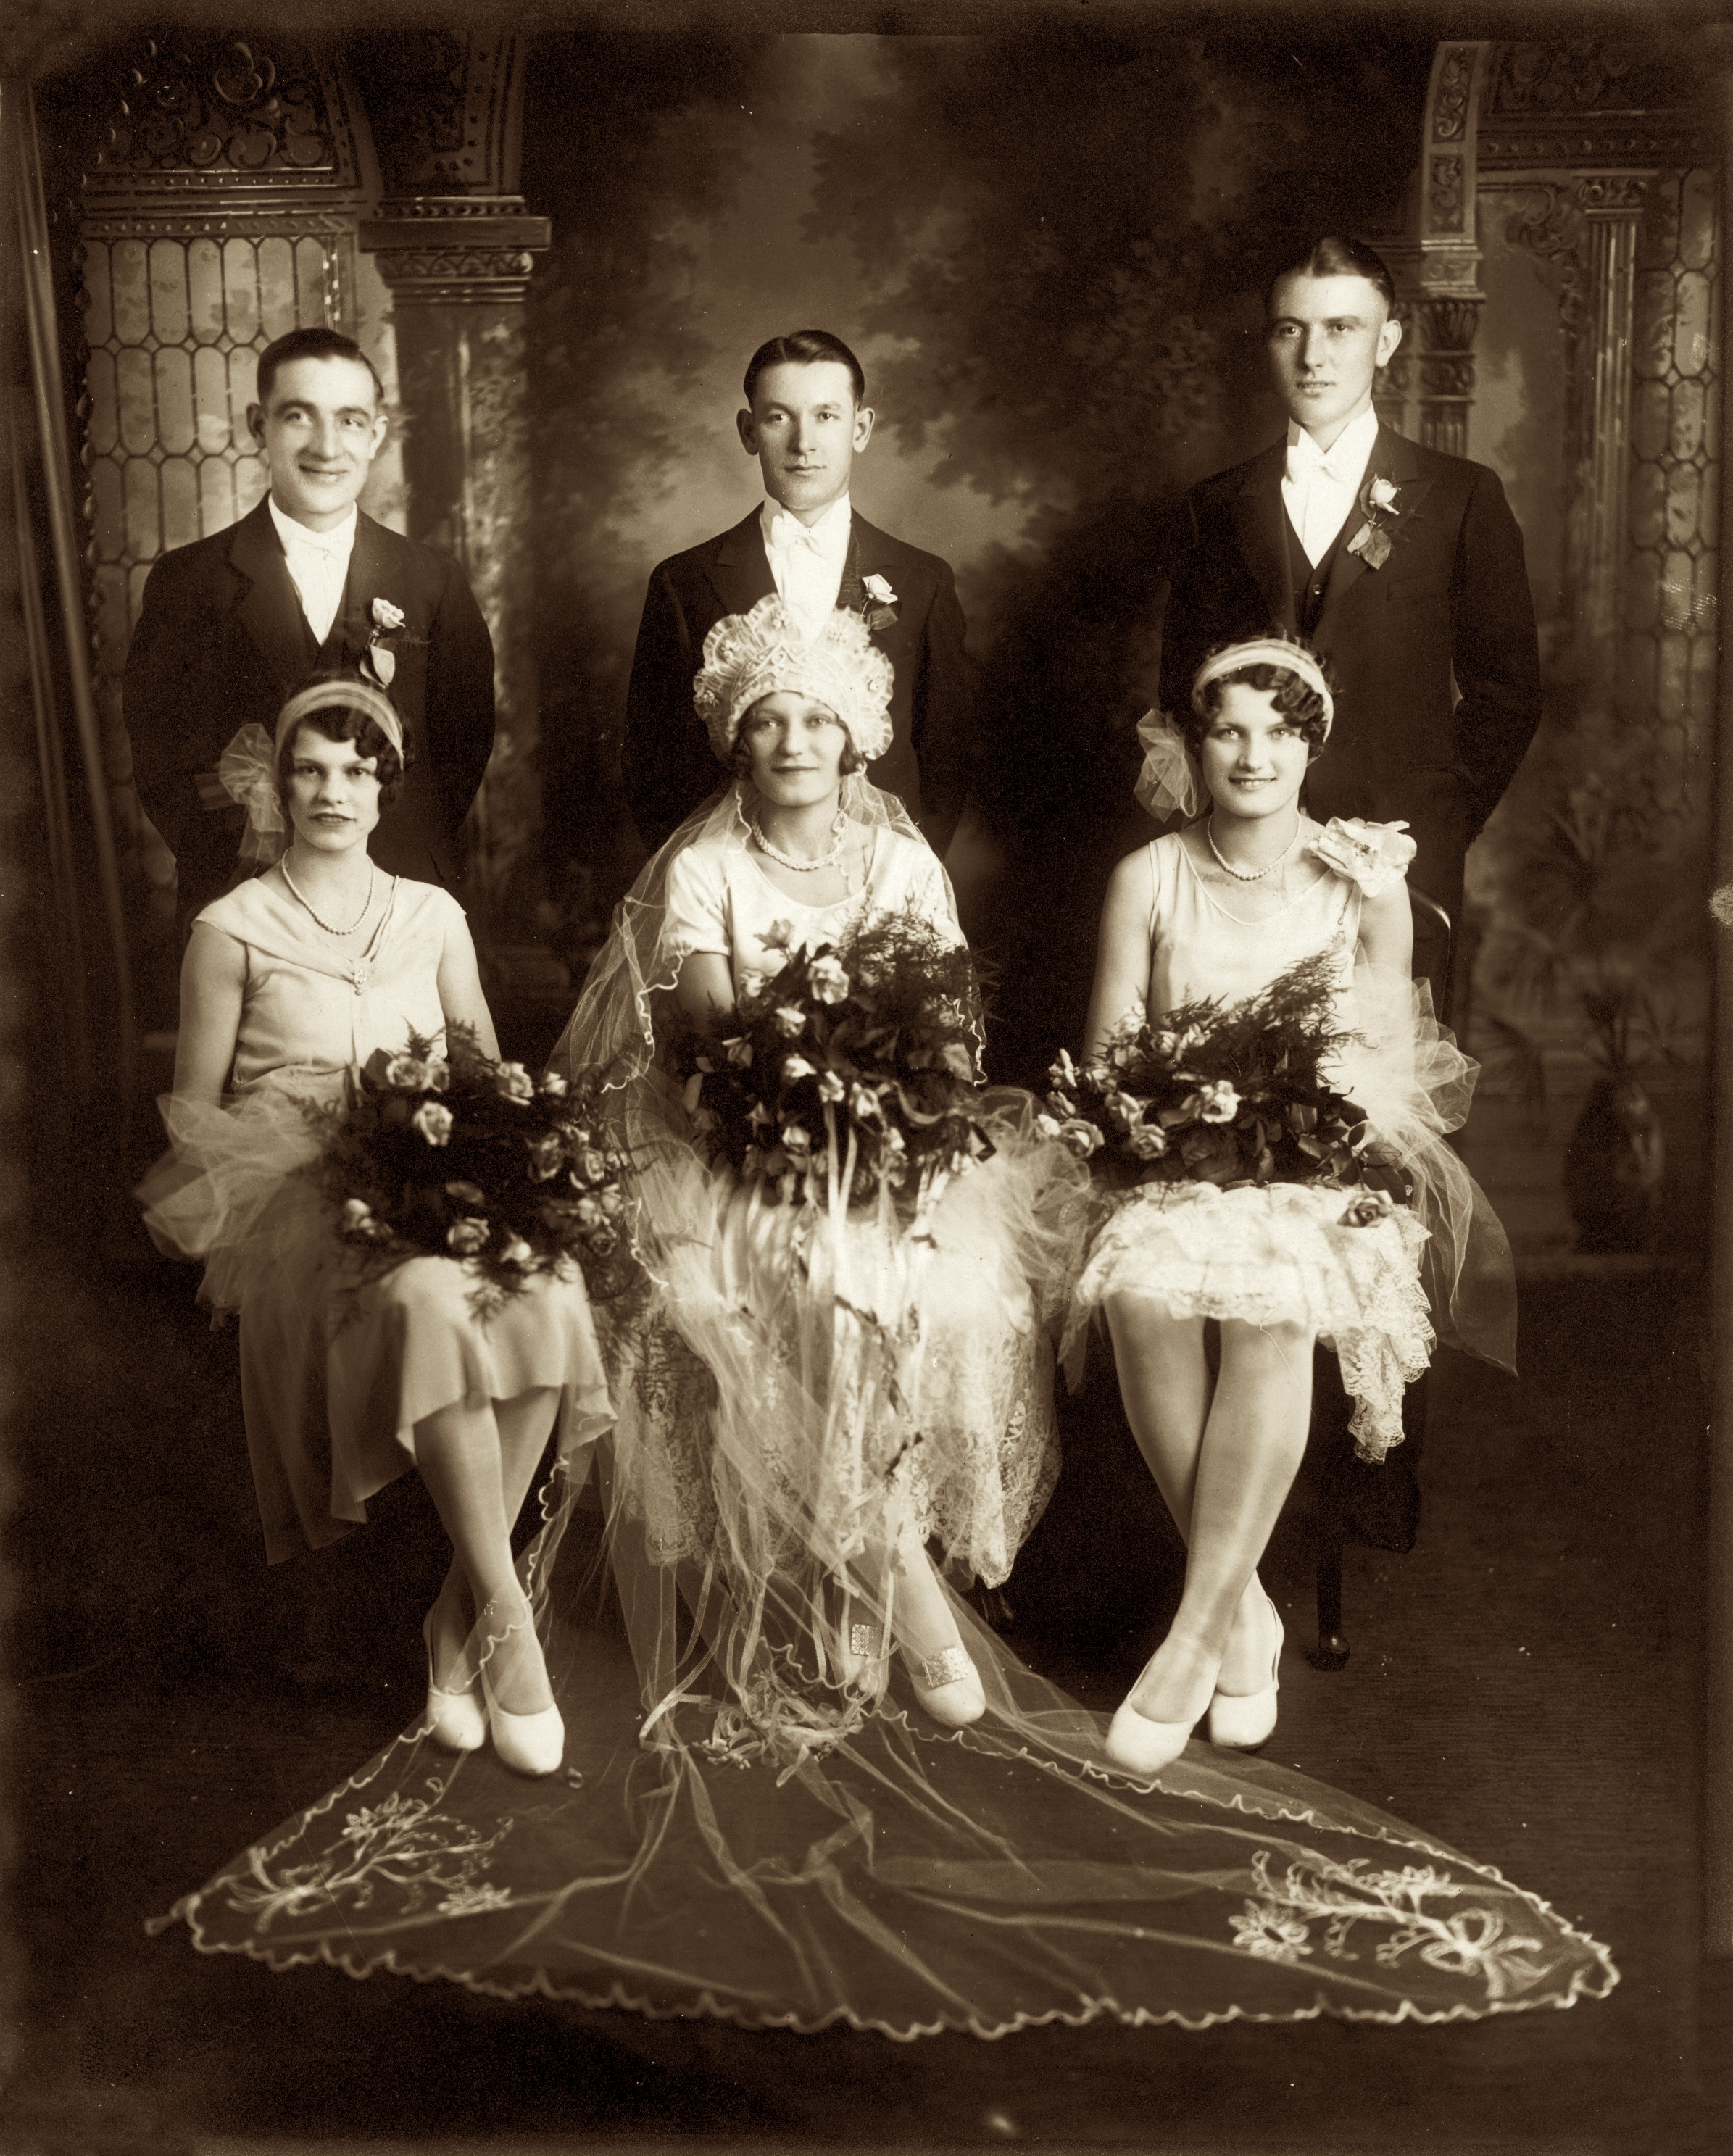
dance, wedding, ballet, sports, photograph, entertainment, performing arts, musical theatre